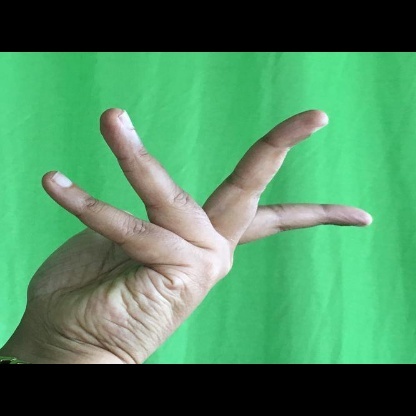
Mudra: Alapadmam